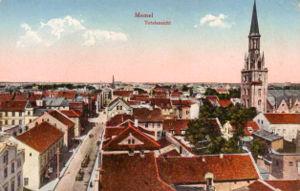
Klaipėda est une ville de 187 316 habitants et le principal port de mer lituanien. Klaipėda est la troisième ville de Lituanie après Vilnius et Kaunas.